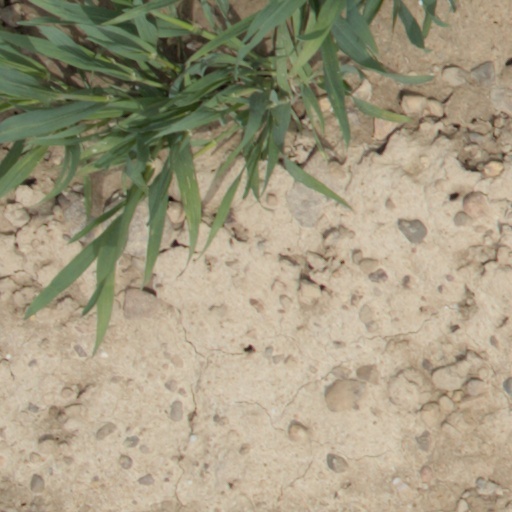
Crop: wheat